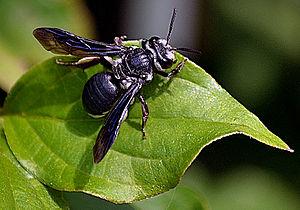
Andrena agilissima est une espèce d'insectes hyménoptères de la famille des Andrenidae. Elle est présente en Europe et dans le nord de l'Afrique.